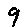
Label: 9